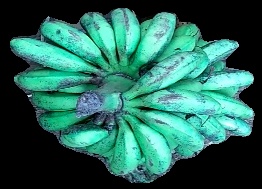
Variety: rasbale
Grade: grade3